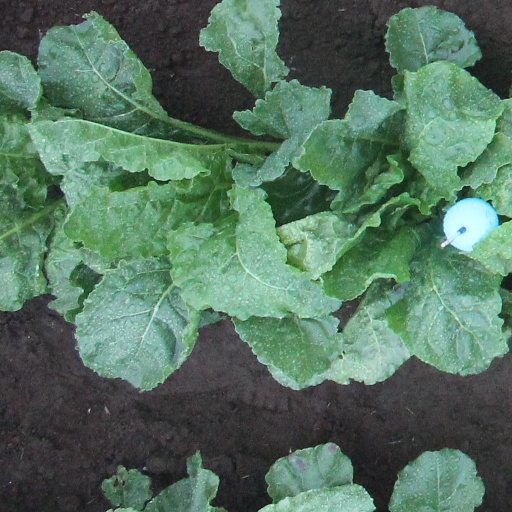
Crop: sugar beet